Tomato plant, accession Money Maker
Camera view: vertical (180 deg); turntable rotation: 330 degrees
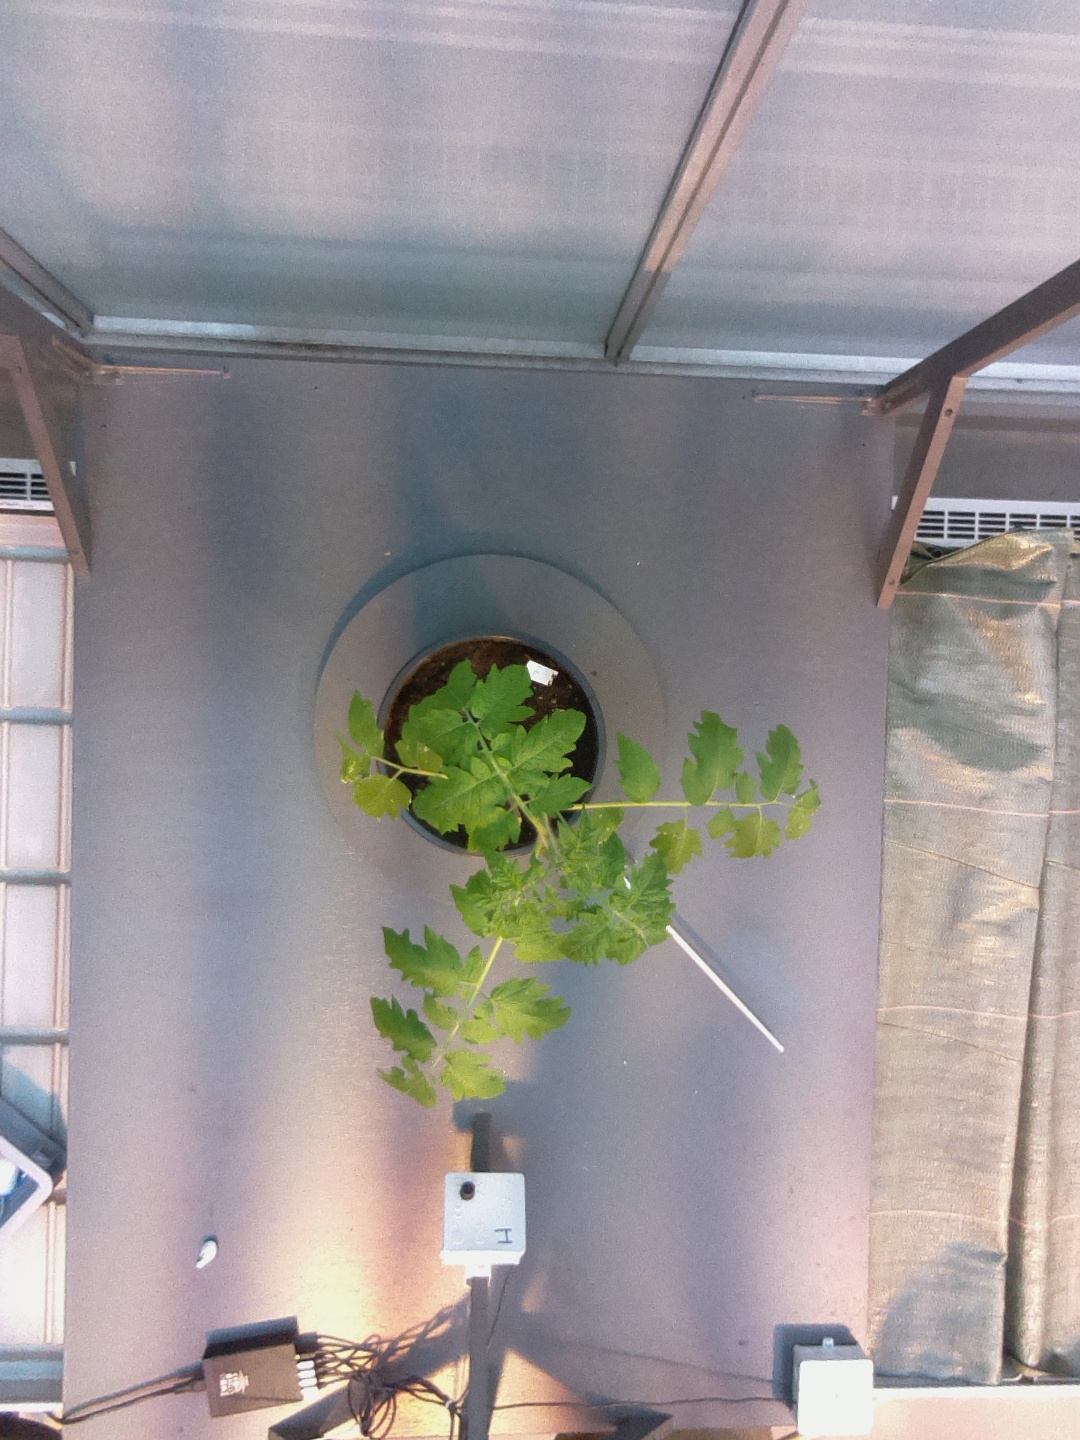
BBCH growth stage 14: 8 of true leaves visible